Panpsychism

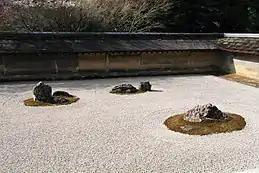
In the art of the Japanese rock garden, the artist must be aware of the "ishigokoro" ('heart', or 'mind') of the rocks.

Buddha-nature is an important and multifaceted doctrine in Mahayana Buddhism that is related to the capacity to attain Buddhahood. In numerous Indian sources, the idea is connected to the mind, especially the Buddhist concept of the luminous mind. In some Buddhist traditions, the Buddha-nature doctrine may be interpreted as implying a form of panpsychism. Graham Parks argues that most "traditional Chinese, Japanese and Korean philosophy would qualify as panpsychist in nature".